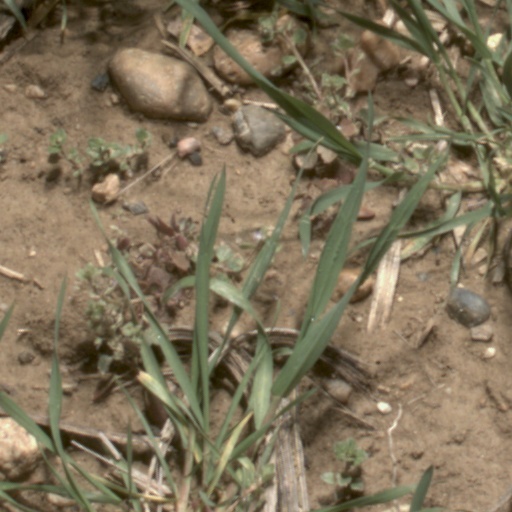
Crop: wheat